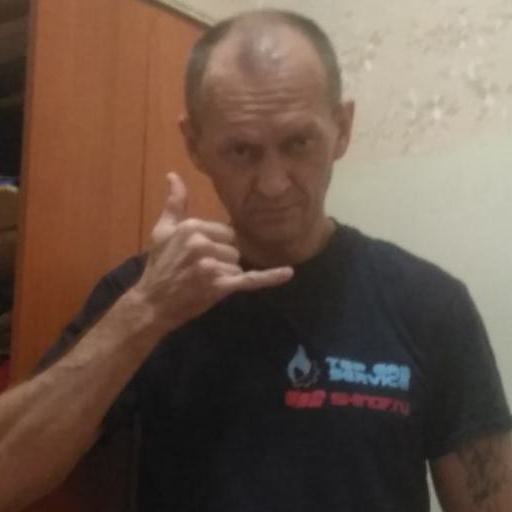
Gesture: call